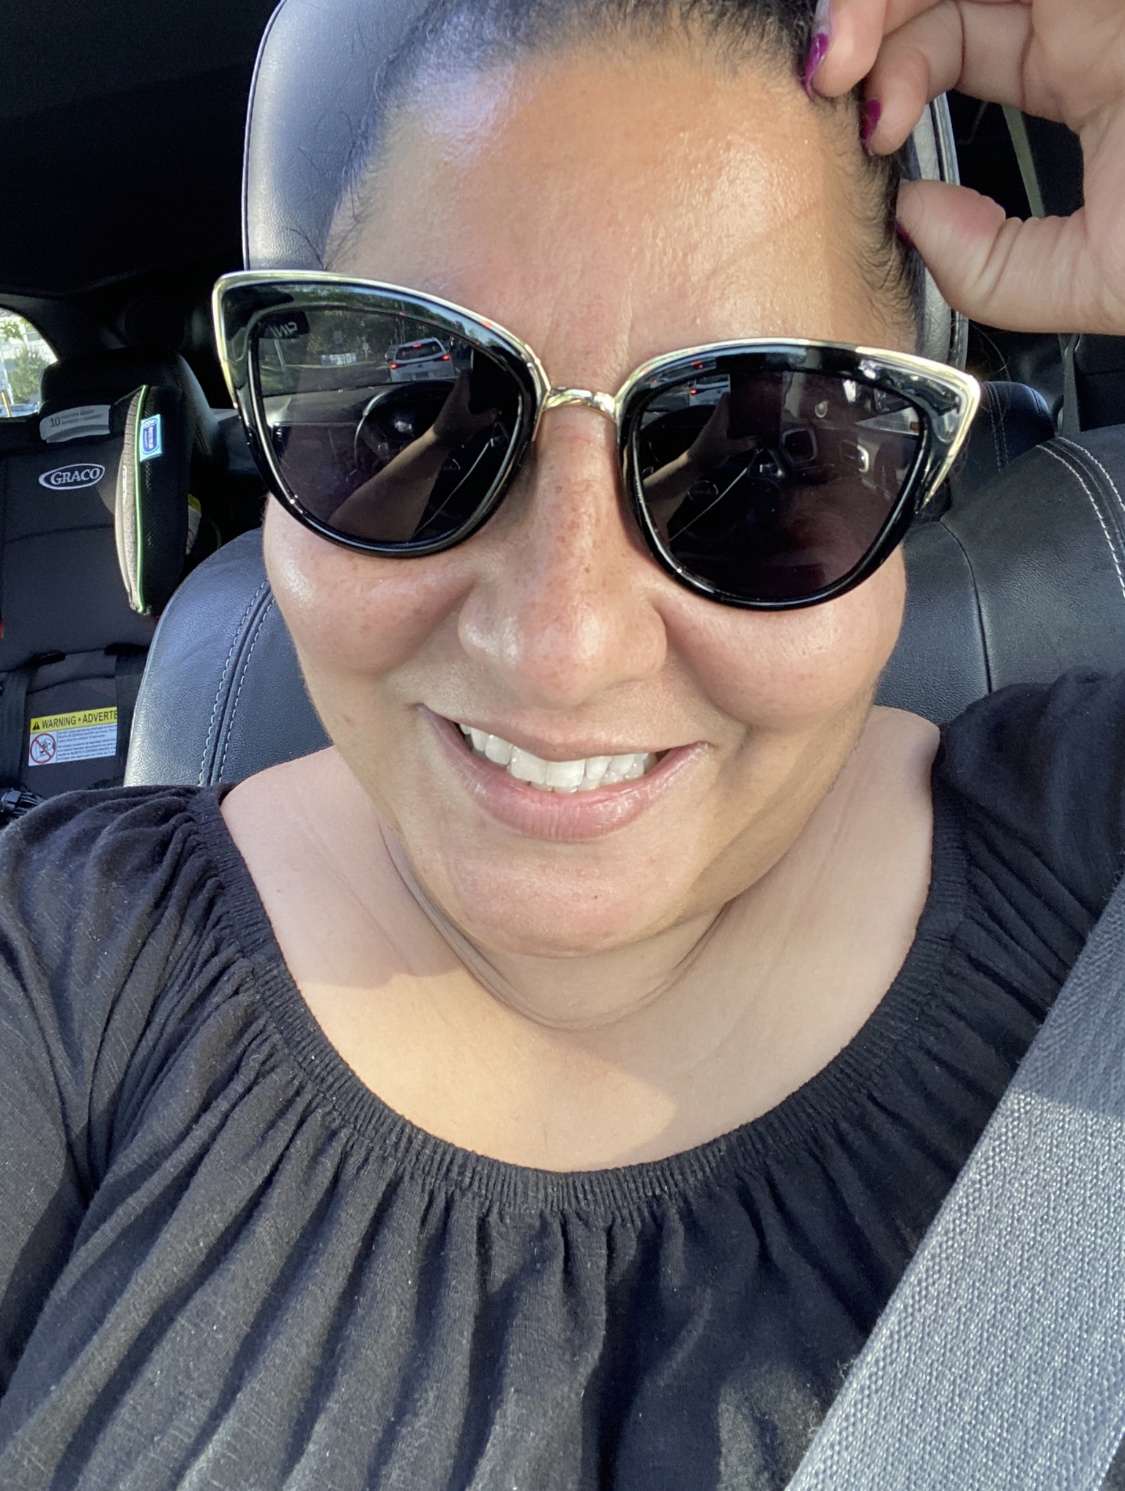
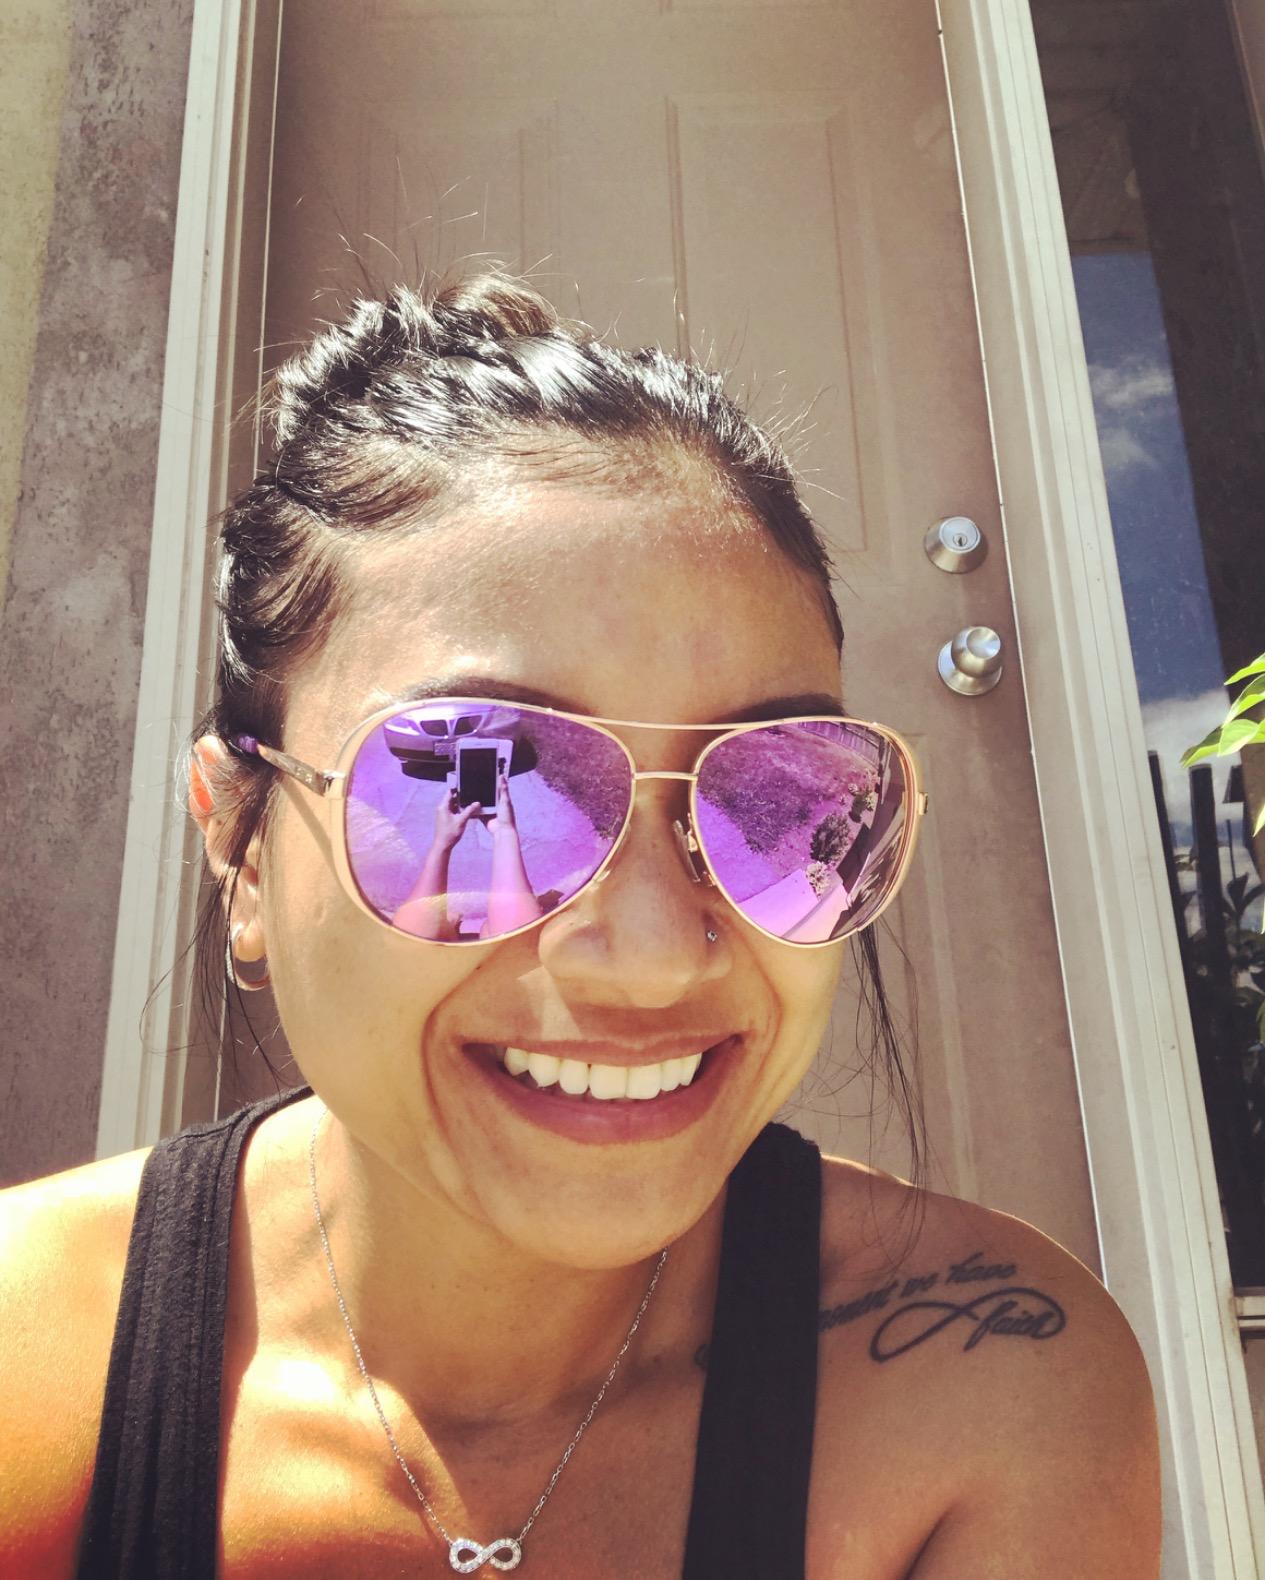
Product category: accessories_sunglasses
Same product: no